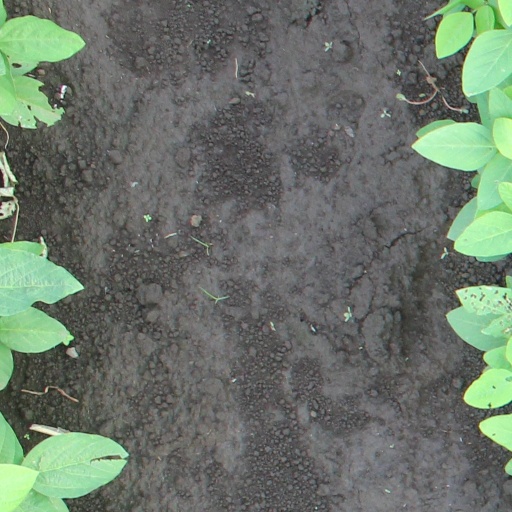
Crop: soybean